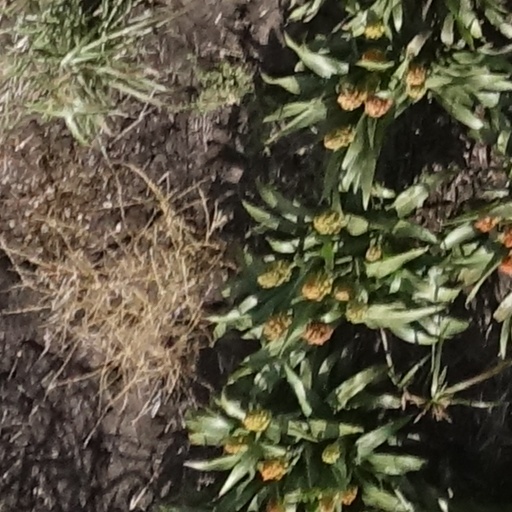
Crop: sorghum